Fix (beer)

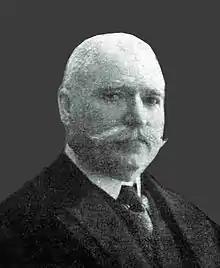
Karl Johann Fix (Karolos Ioannou Fix), the son of Johann Ludwig Fix

In 1833, Adolph von Schaden, in a report about the Bavarian emigrants, mentioned the popularity of the British Porter beer among the Greek aristocracy. The same year, beer was also exported from Naples to Greece. Already before the Greek Revolution, there had been a first successful attempt to brew beer in Greece by an Armenian brewer in Tripoli. Briefly, damage to the beer production in Greece predicted good economic successes and recommended, in particular, Joseph Pschorr, to send one of his sons to build a brewery in Greece.